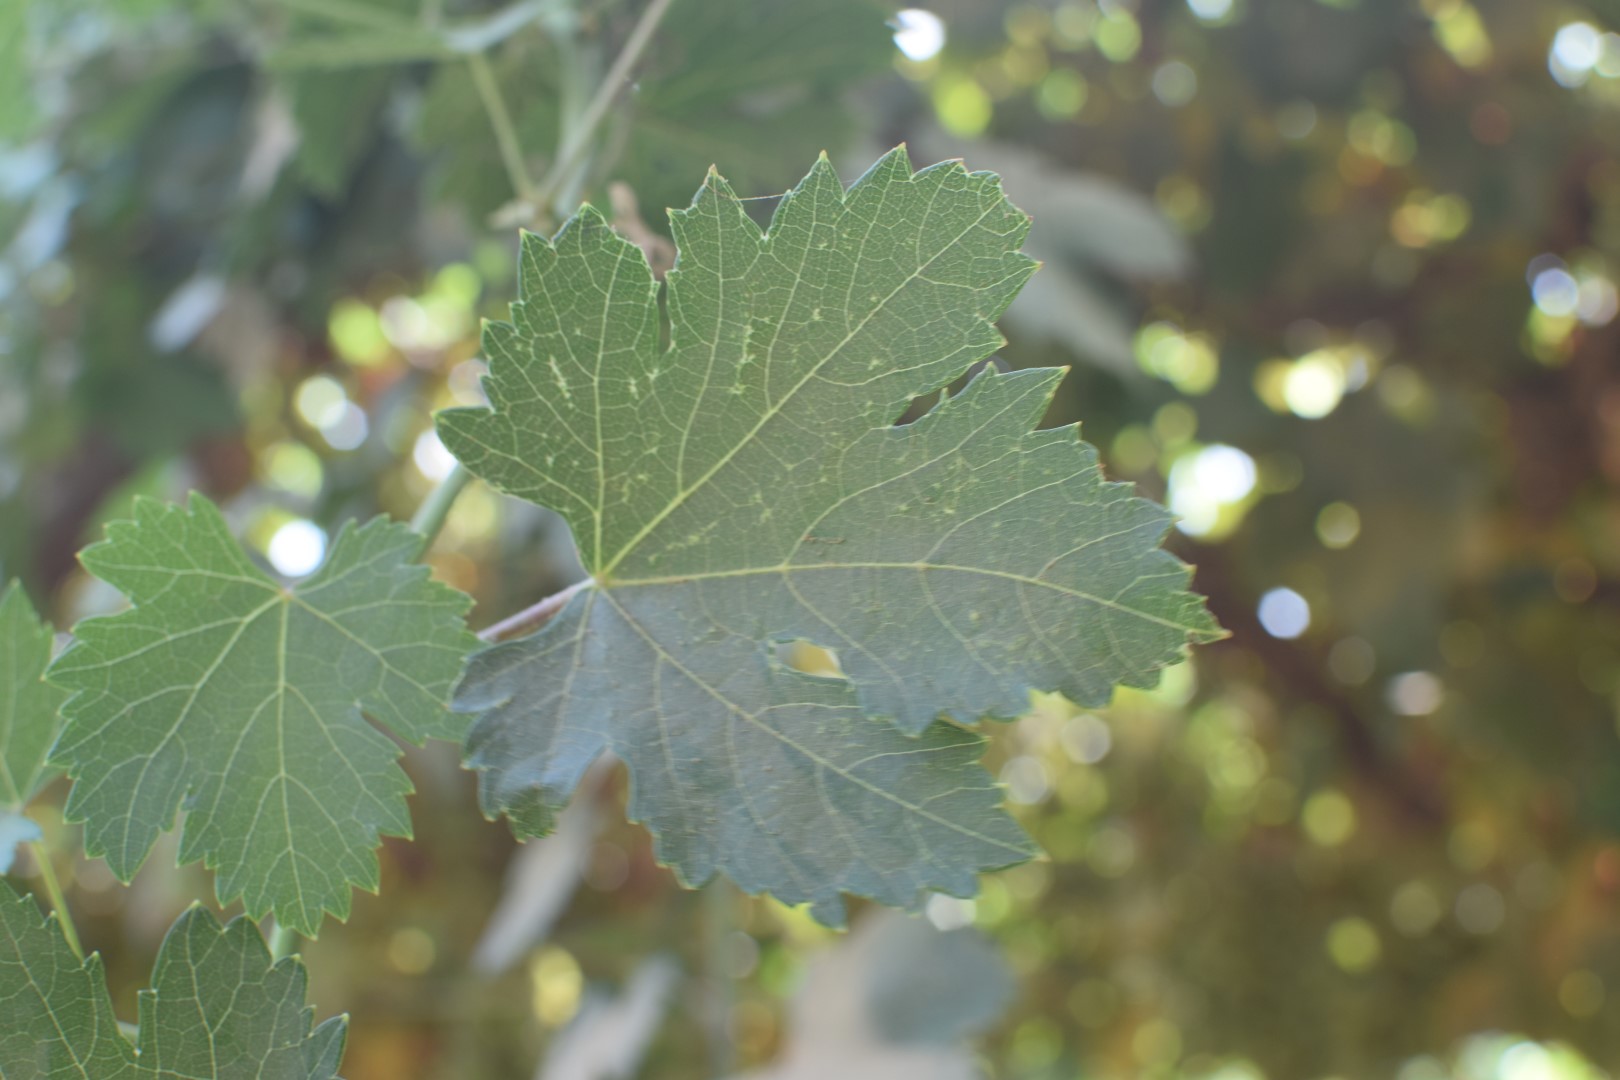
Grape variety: Halawani